Egypt–Israel relations

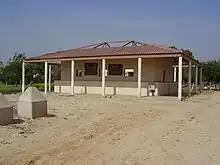
Israel–Egypt Armistice Commission building

The war between Israel and Egypt ended with the signing of an armistice agreement on 24 February 1949. In the accord with Egypt, armistice lines were established that served as de facto borders. As a result of the war, Israel expanded its territory beyond the areas allocated to it under the 1947 UN partition plan. Egypt assumed control of the Gaza Strip, while Transjordan (later Jordan) took over the West Bank. Egypt still did not recognize Israel as a sovereign state. These armistice lines remained in place until the outbreak of war in 1967. However, no peace was reached until 1979, and the two countries remained enemies until that time.